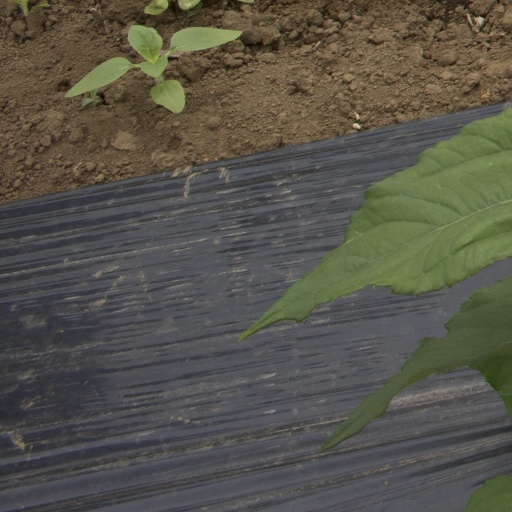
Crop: Jerusalem artichoke